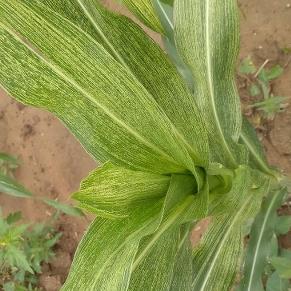
Crop: Maize
Condition: stripe-d